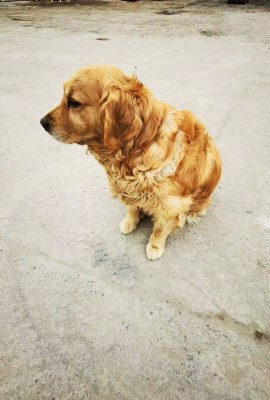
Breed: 5355-n000126-golden_retriever